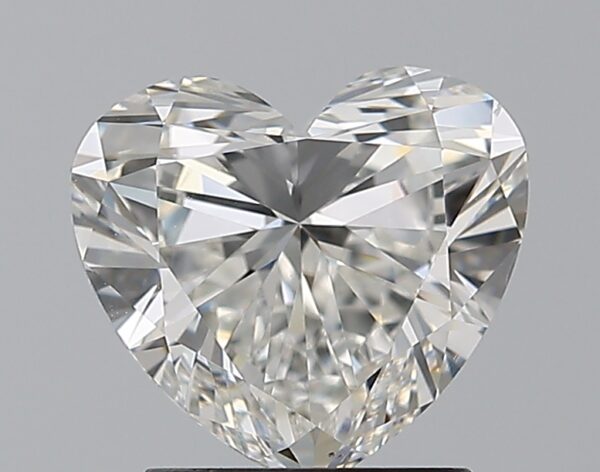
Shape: heart
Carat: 1.79
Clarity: VS2
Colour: G
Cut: EX
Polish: EX
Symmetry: EX
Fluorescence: F
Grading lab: GIA
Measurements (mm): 7.55 x 8.31 x 4.67